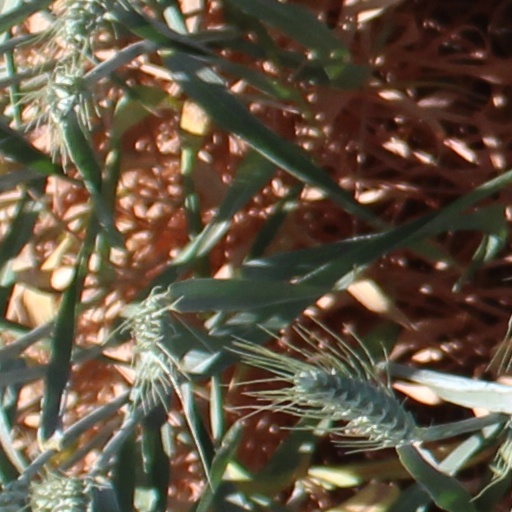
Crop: wheat